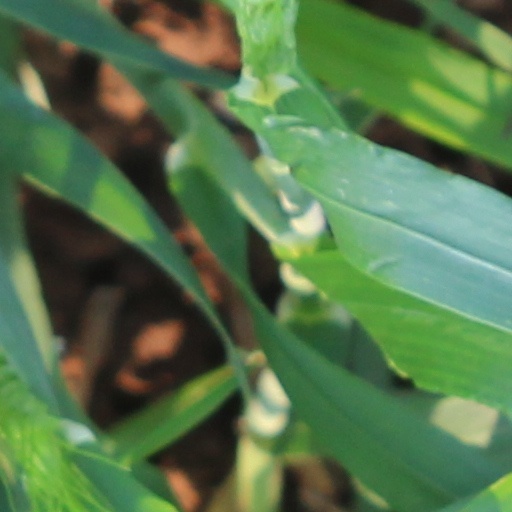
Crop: wheat